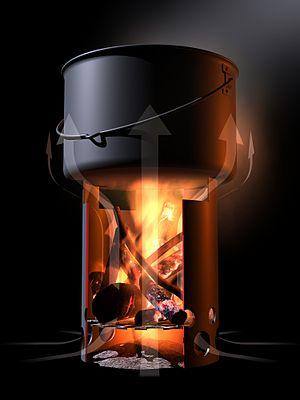
Vue en écorché d'un braséro montrant la convection de l'air. Image réalisée avec Cinema 4D. Le braséro est un système improvisé et portable de chauffage et de cuisson. 日本語: ホボウストーブが燃焼しているところの断面図。Cinema 4D にて制作されたもの。 ホボウストーブ: 元々は北米の渡りの労働者が缶に穴を開けて即席に作った持ち運び可能な簡単な構造の焜炉。この原理を応用した焜炉は現在トレッキングでも使用される。